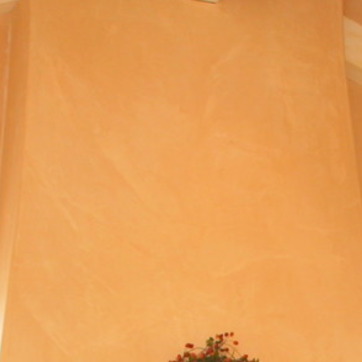
Material: painted